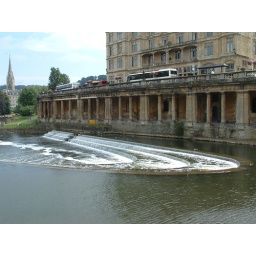
the wier in the river avon next to pulteney bridge